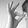
ASL letter: F